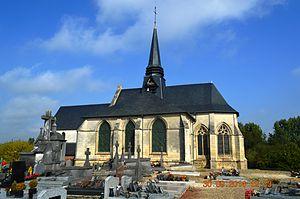
L'église Saint-Martin d'Assis-sur-Serre est une église située à Assis-sur-Serre, en France.
Assis-sur-Serre est une commune française située dans le département de l'Aisne, en région Hauts-de-France.